Tulkarm

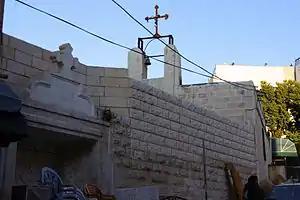
Church of Saint George, Tulkarm.

Today the population is almost entirely Muslim. Prior to Israel's occupation of the city in 1967, there were an estimated 1,000 Christians living in Tulkarm, but roughly half of the community emigrated in the aftermath of the war, while most of the remaining Christians gradually emigrated afterward. There are two Christian families who continue to live in Tulkarm, who are part of the same extended family. There is a Greek Orthodox church in the city dedicated to St. George, built in the early 19th century. The church is active and opens for visitors.